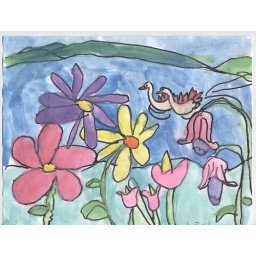
&amp;quot;Swans are swimming in the pond. The flowers are beautiful&amp;quot;